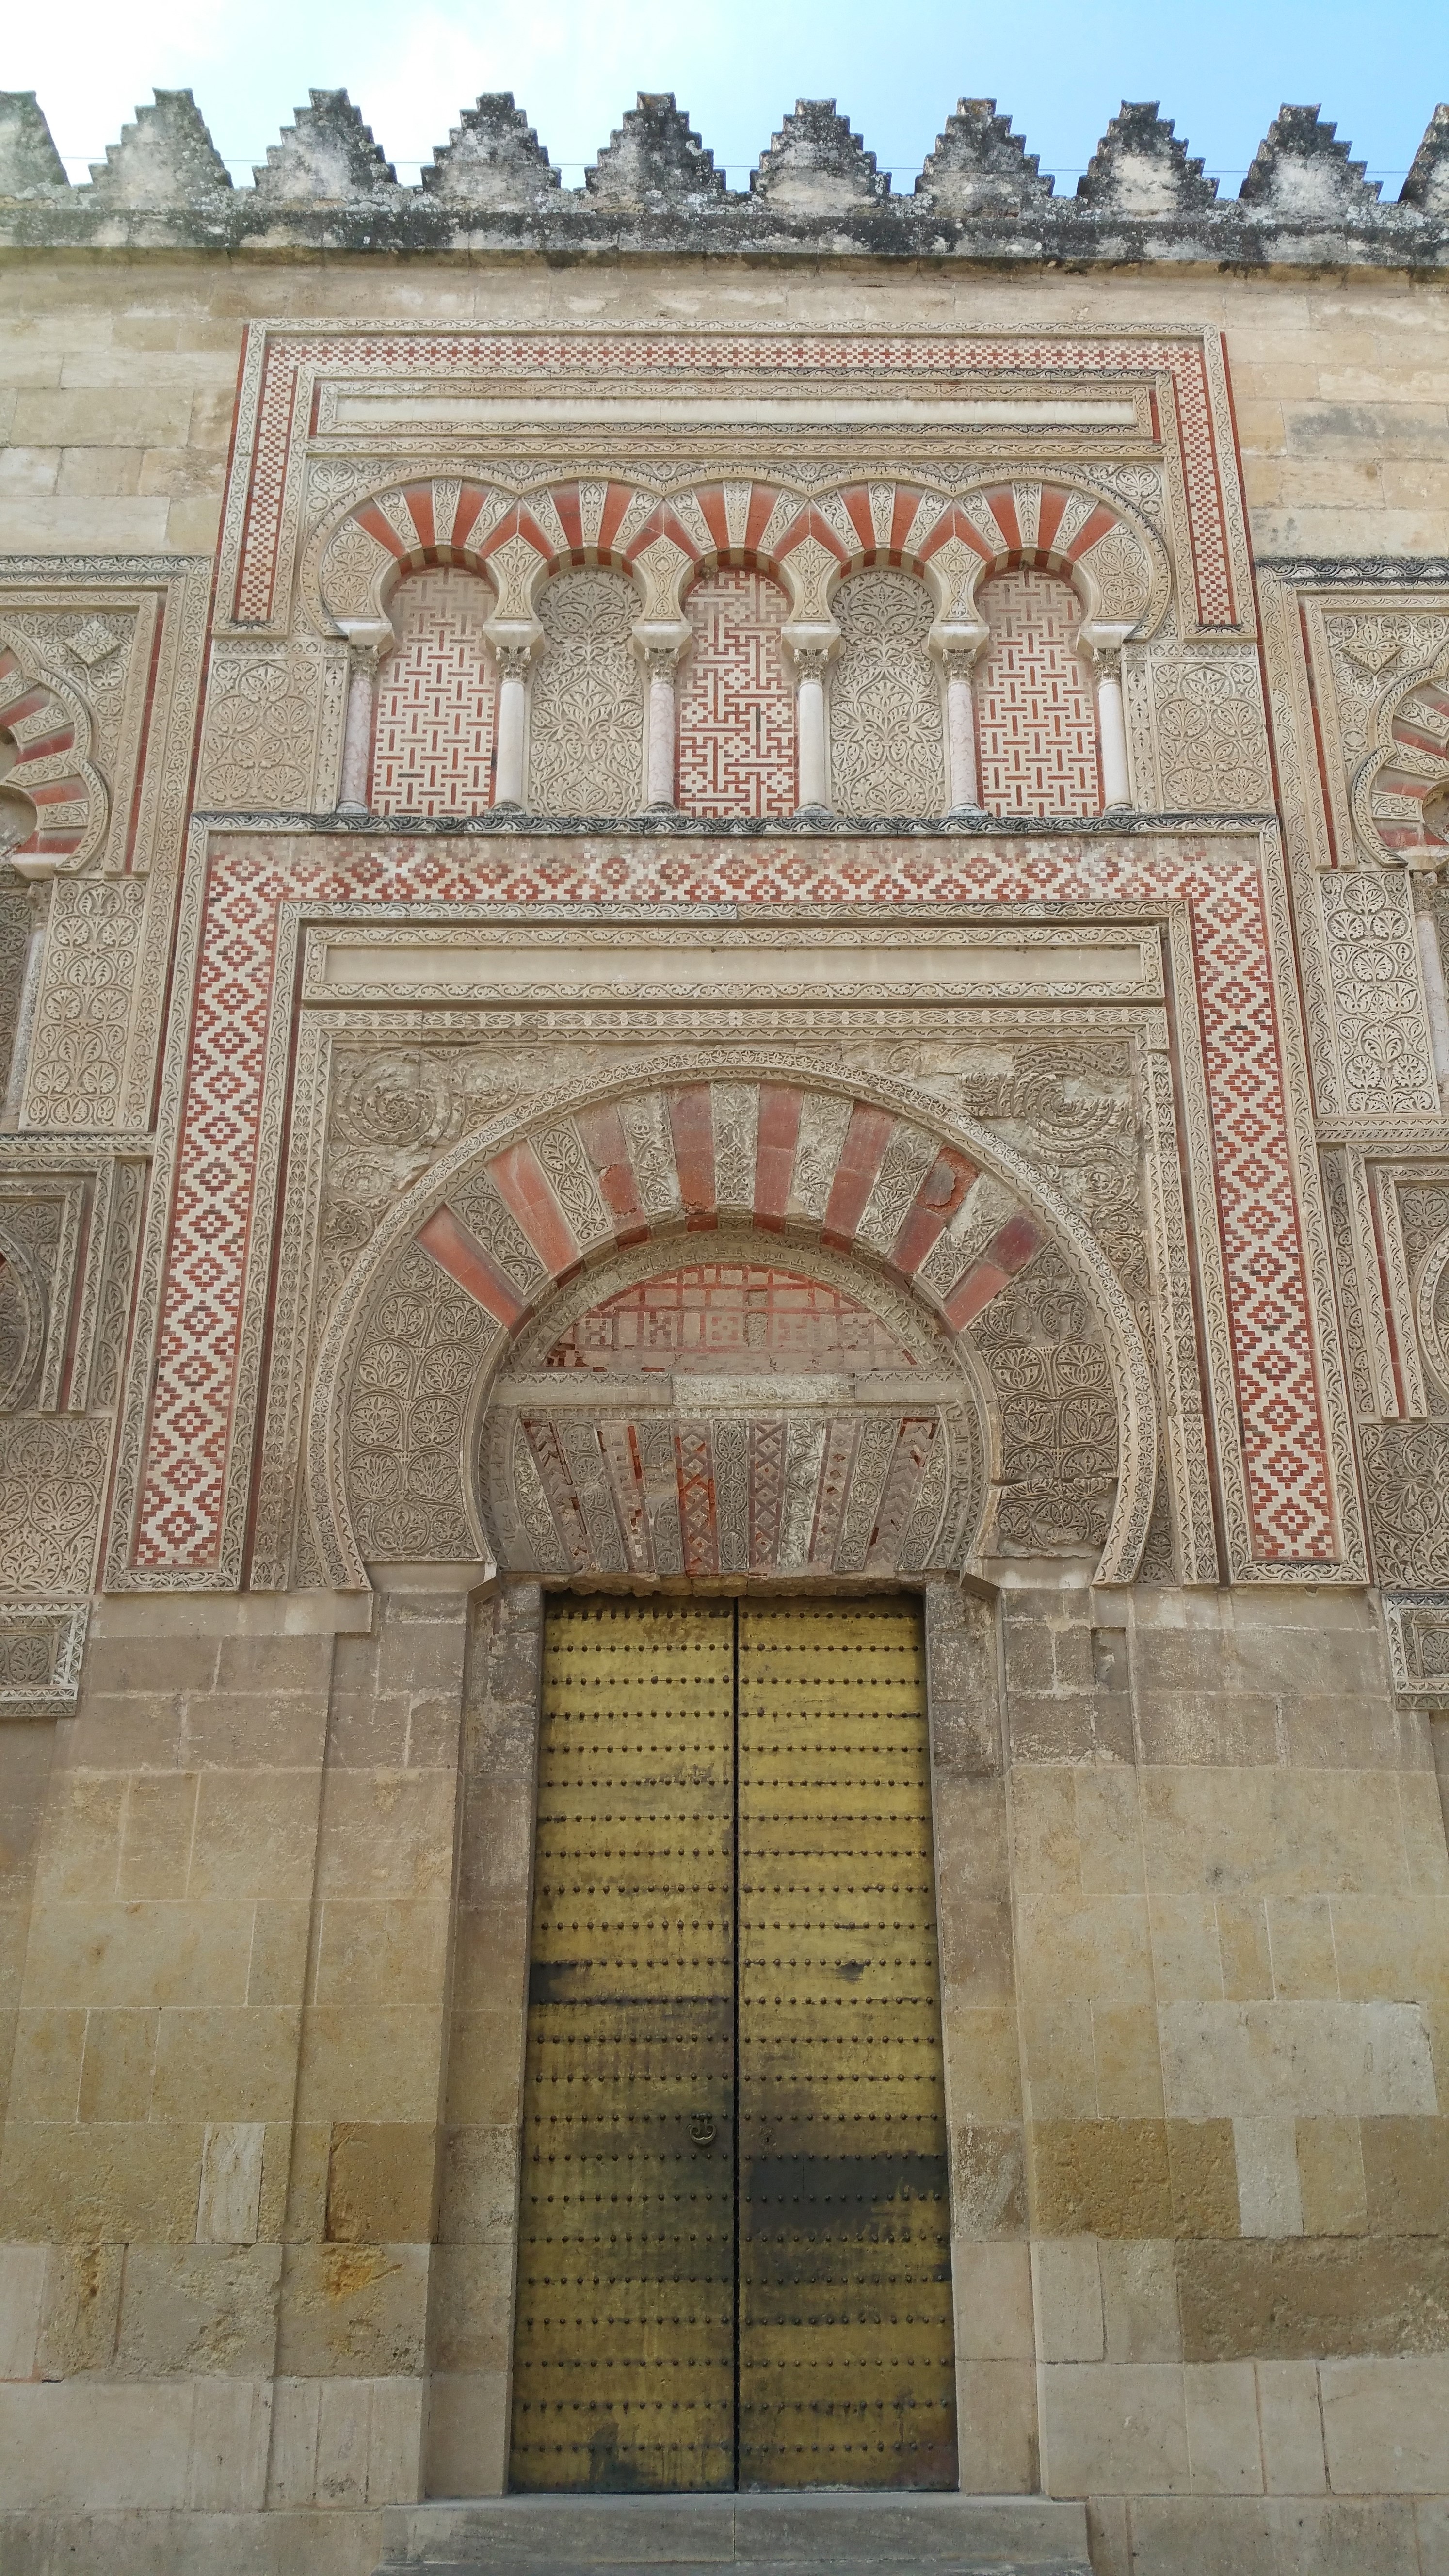
architecture, building, palace, arch, landmark, facade, cathedral, place of worship, baptistery, mosque, synagogue, mezquita, basilica, cordoba, moorish, mosque cathedral of c rdoba, mezquita catedral de c rdoba, great mosque of c rdoba, ancient history